HMS Agincourt (1913)

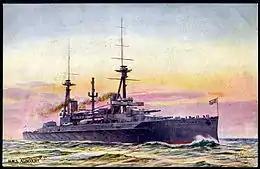
"Agincourt" depicted on a postcard, prior to the British modifications

"Agincourt" mounted fourteen BL 12-inch Mk XIII 45-calibre guns in seven twin hydraulically powered turrets, unofficially named after the days of the week, starting from Sunday, forward to aft. This was the largest number of turrets and heavy guns ever mounted on a dreadnought battleship. The guns could be depressed to −3° and elevated to 13.5°. They fired projectiles at a muzzle velocity of ; at 13.5°, this provided a maximum range of just over with armour-piercing (AP) shells. During the war the turrets were modified to increase their maximum elevation to 16°, but this only extended the range to . The rate of fire of these guns was 1.5 rounds per minute. When a full broadside was fired, "the resulting sheet of flame was big enough to create the impression that a battle cruiser had blown up; it was awe inspiring." No damage was done to the ship when firing full broadsides, despite the common idea that doing so would break the ship in half, but much of the ship's tableware and glassware did shatter when "Agincourt" fired her first broadside.